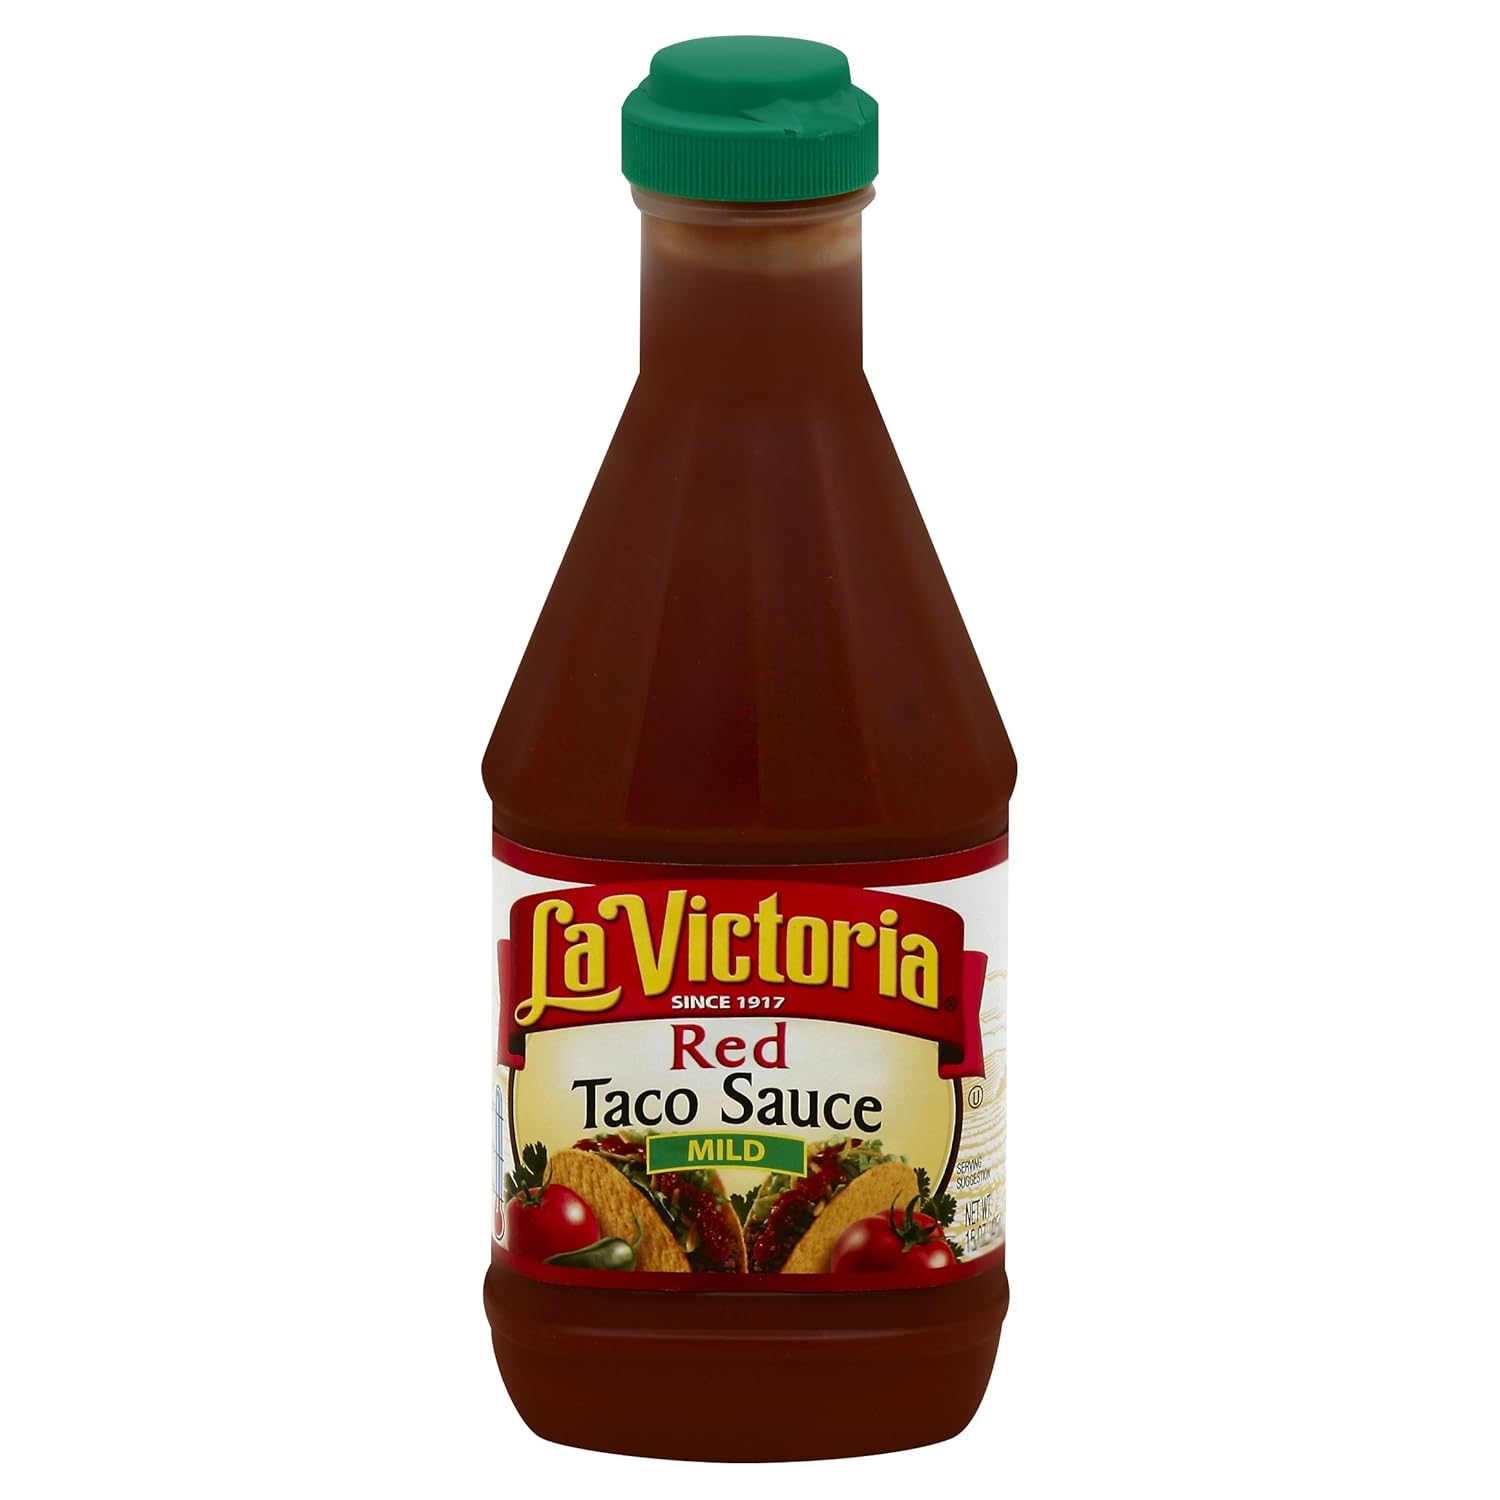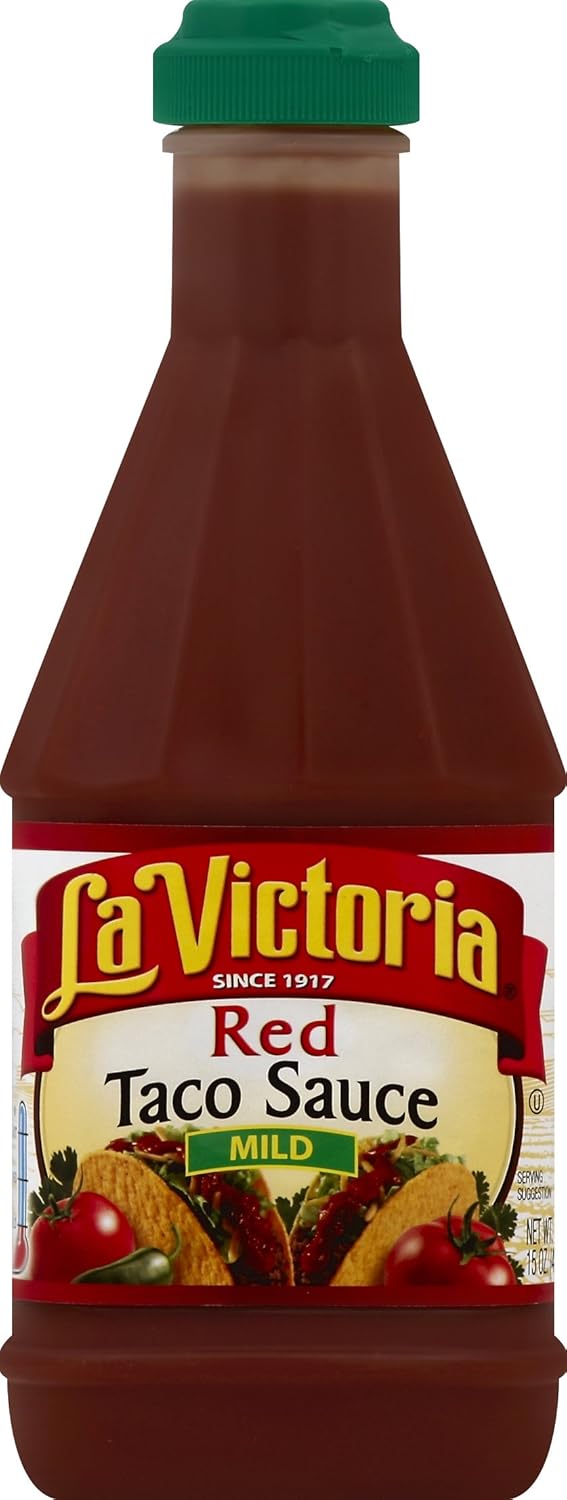
La Victoria Sauce Taco Red Sqz
Category: Grocery
Say adios to ketchup! La Victoria Taco Sauce is excellent as a spicy replacement for ketchup over all your favorite dishes, including eggs, vegetables, hamburgers and hot dogs, not to mention Tacos! Ingredients: TOMATO PUREE (WATER AND TOMATO PASTE), RED CALIFORNIA CHILES, ONIONS, DISTILLED VINEGAR, SALT, JALAPEÑOS, MODIFIED FOOD STARCH, GARLIC AND BENZOATE OF SODA AS A PRESERVATIVE. GLUTEN FREE.
Features: Product Type:Grocery | Item Package Dimension:8.25 " L X12.75 " W X8.75 " H | Item Package Weight:14.4 Lbs | Country Of Origin: United States